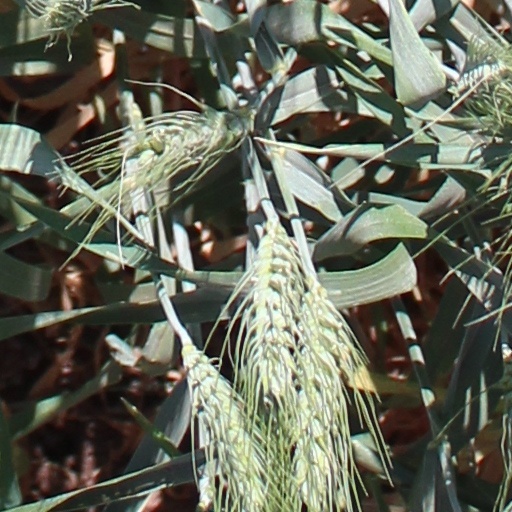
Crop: wheat